Weehawken Public Library

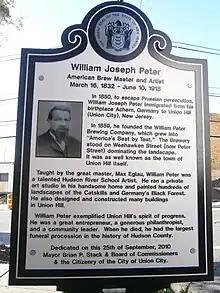
The William Peter historical marker on Hudson Ave and Peter Street in Union City

Completed in 1904 at the cost of $75,000, the home was designed like a German-style castle with 17 rooms and elaborately decorated with ornate woodwork, marble, stained glass, and several fireplaces. A successful businessman, Peter was also a painter encouraged by Hudson River School artist Max Eaglau and maintained a studio as his home for himself and others to use. The gallery in the house included many works inspired by his native Black Forest and the Catskill Mountains, where he summered. After Peter's death, the house changed hands and was owned for a time by the Arnoldi family. In the 1930s, to make way for the construction of the Midtown-Hudson Tunnel (today's Lincoln Tunnel), the building and others in the neighborhood and along Boulevard East were acquired by the Port Authority. Many were demolished, but the Peter Mansion was spared and later given to the township. The library opened in September 1942 with books and memorabilia donated by local residents.